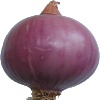
Label: Onion Red Peeled 1